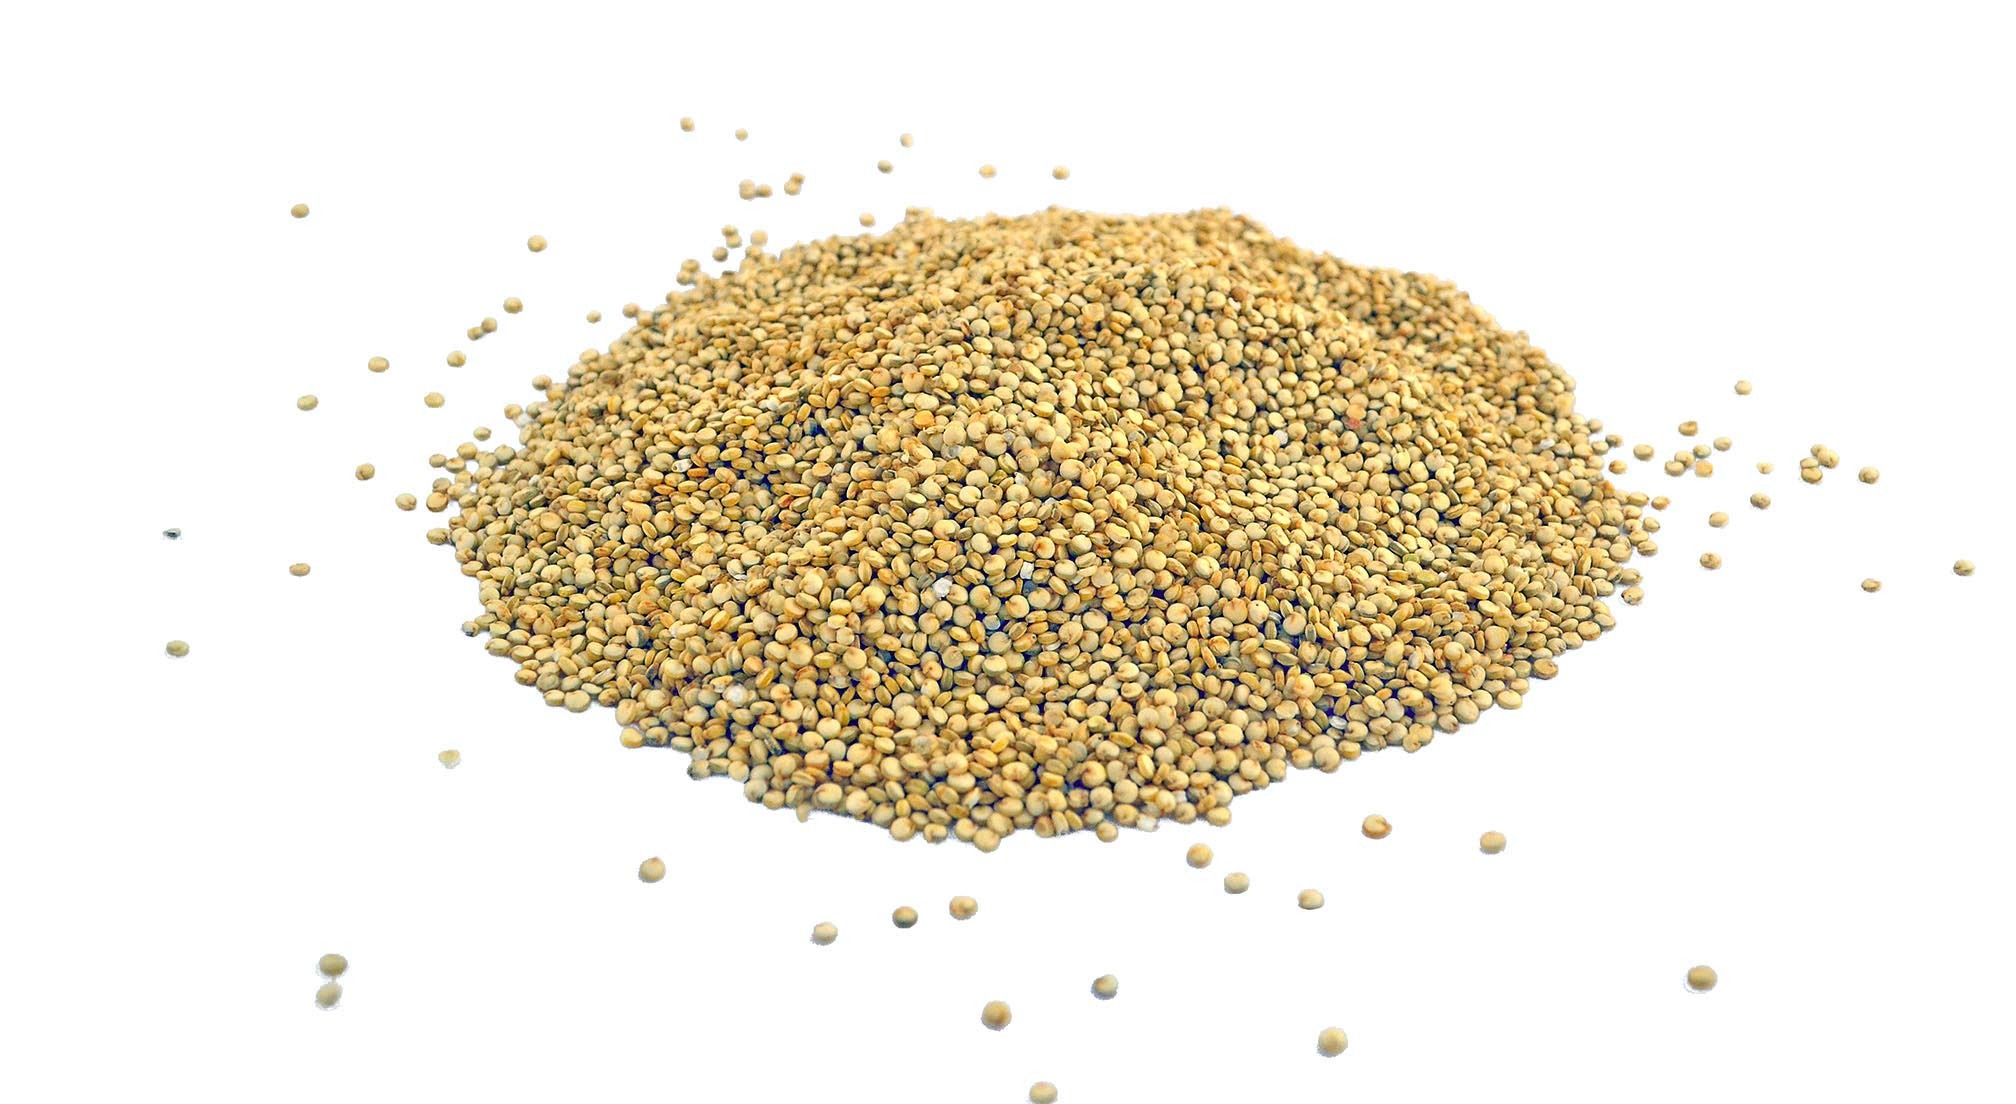
Item Name: Organic Golden White Whole Quinoa Grain Royal no-GMO Gluten Free Bulk (3 LB)
Bullet Point 1: ORIGINAL & HEALTHIER CHOICE - Replace rice with our Heirloom Quinoa Gold - Sushi Mexican rise or Stir fry recipes will also go well in any Pilaf recipes, added benefits of whole grain Quinoa contains all 9 essential amino acids, protein and 33% more iron & phosphorous, dietary fiber and Copper, Zinc, Potassium, Magnesium, Manganese, Folate and Vitamins B1, B2, B6 & E
Bullet Point 2: Clean & Safe Pre washed: Our Quinoa is never polished washed only to remove the bitter saponins while retaining the entire grain kernel. Renders a clean and safe whole grain Quinoa.
Bullet Point 3: VEGAN CHOICE - Heirloom Quinoa is a Preservative free & vegan vegetarian. Sourced from fair trade practiced growers & non-GMO. Egg free Fish free. No Wheat or artificial colors or flavors, milk lactose or gluten free, no sweetener or sugar soy or corn
Bullet Point 4: PRE WASHED Manually: Heirloom Quinoa Gold uses a 3-step washing process to remove saponin, Other producers remove saponin using mechanical abrasive /polishing methods. This is an important distinction as our wash-only process preserves vital nutrients that abrasion methods can remove.
Product Description: Primal Harvest Heirloom Quinoa Gold is whole grain quinoa which provides fiber, iron, and several B vitamins. Quinoa if dietary fiber rich. Prewashed “not polished” to remove the bitter saponins while retaining the entire grain kernel and ready to cook, just add water 2:1 ratio to Quinoa. Cold or bring water to boil and simmer for 15 to 20 minutes according to taste soft or crunchy, for nuttier taste prior to cooking fry with or without oil in a sauspan /frying pan until golden brown. Heirloom Quinoa Gold is grown and Harvested in Andes mountain range which is the world’s largest mountain range world famous for growing Quinoa as well. Quinoa was consumed by Inca’s in South America for 5000 years it was the central original food for Incas and now reintroduced to our generation as healthy Grain replacing rise and other similar foods.
Value: 48.0
Unit: Ounce

Price: 20.98